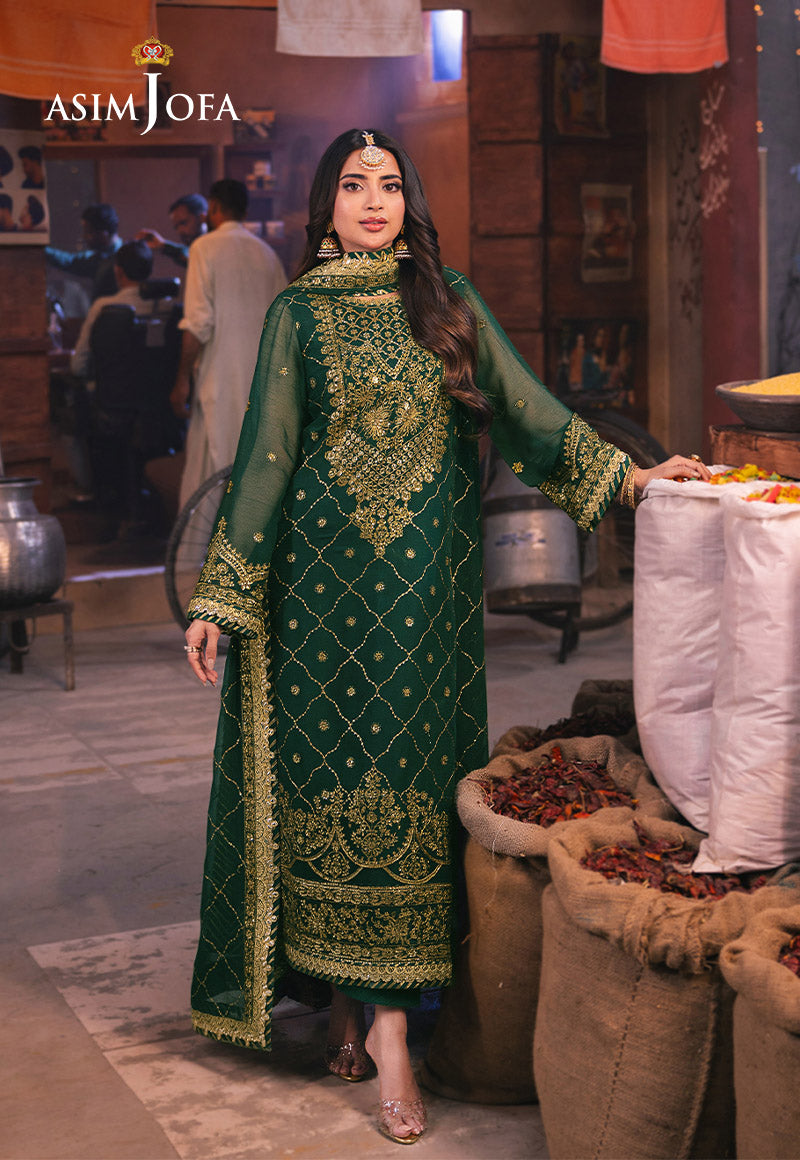
dark green embroidered net salwar suit from